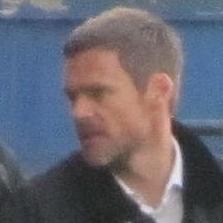
Age: 41